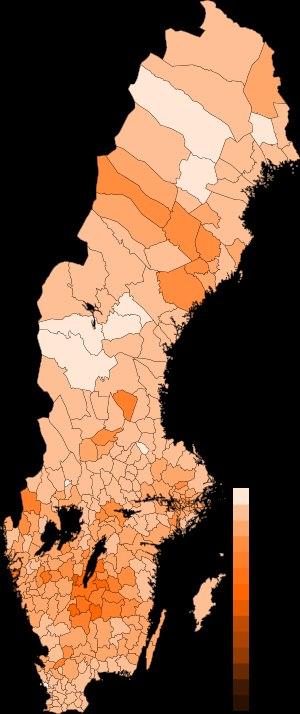
La Bibelbältet est une expression pour désigner la zone géographique de la Suède, centrée sur Jönköping dans le nord de Småland, où les données démographiques montrent que les gens sont plus religieux. Dans cette zone, l'Église libre est relativement populaire par rapport à l'Église de Suède.